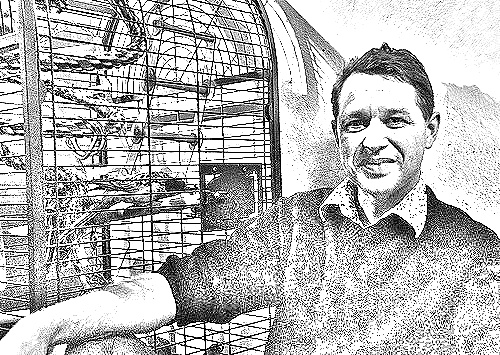
Portrait style: Sketch Portrait